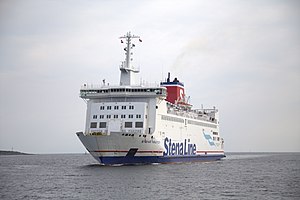
Djursland / Infrastruktur / Havne
Stena Nautica på ruten Grenaa - Varberg
Djursland er en østvendt halvø i Kattegat med et areal på ca. 1419 km² og cirka 80.000 indbyggere, beliggende i den østligste del af Jylland. Administrativt er Djursland inddelt i Norddjurs- og Syddjurs Kommuner.